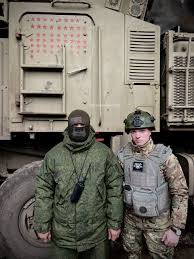
Label: Pantsir-S1